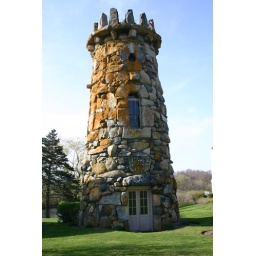
Beautiful water tower stuck in the middle of a bunch of condos at a resort on Cape Cod.